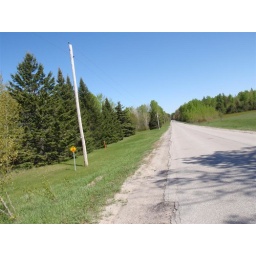
The little road sign is for the snowmobiles in the winter